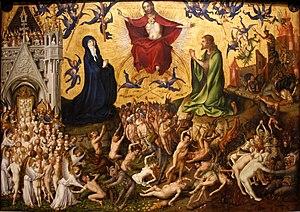
Stefan Lochner, né vers 1410 dans la région de Meersburg, au bord du lac de Constance, et mort à Cologne en 1451, est, avec le Maître de la Véronique le peintre allemand le plus significatif de Cologne au XVᵉ siècle.
Le musée Wallraf Richartz & Fondation Corboud à Cologne en Allemagne est l'une des grandes galeries de peinture d’Allemagne. Plus vieux musée de Cologne, il abrite la plus importante collection au monde de peintures médiévales et une sélection représentative d’œuvres jusqu'à la fin du XIXᵉ siècle. Le musée possède également une importante collection d'art graphique, riche de quelque 75 000 feuilles de toutes les périodes.